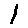
Label: 1